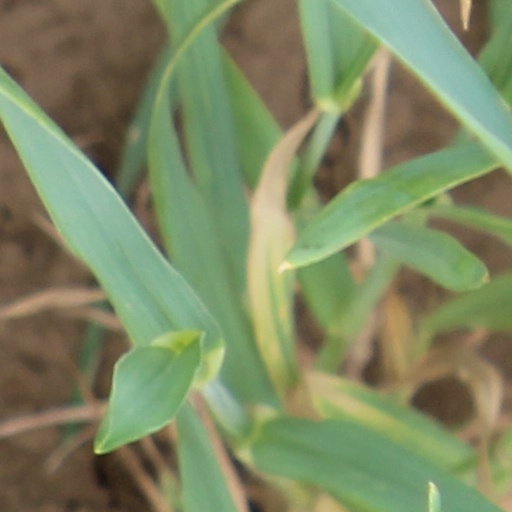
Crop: wheat